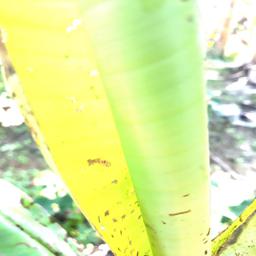
Label: BANANA APHIDS